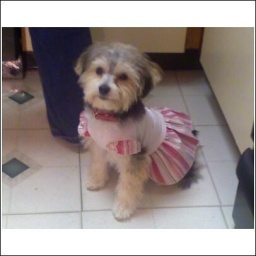
stella bella in her pink dress